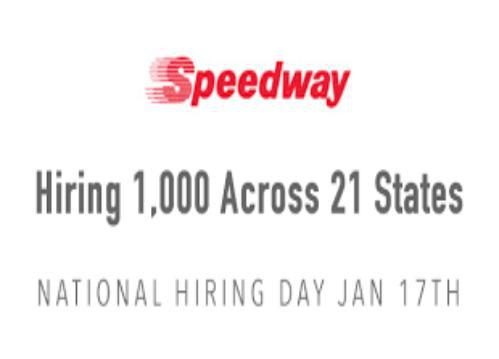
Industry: Transportation